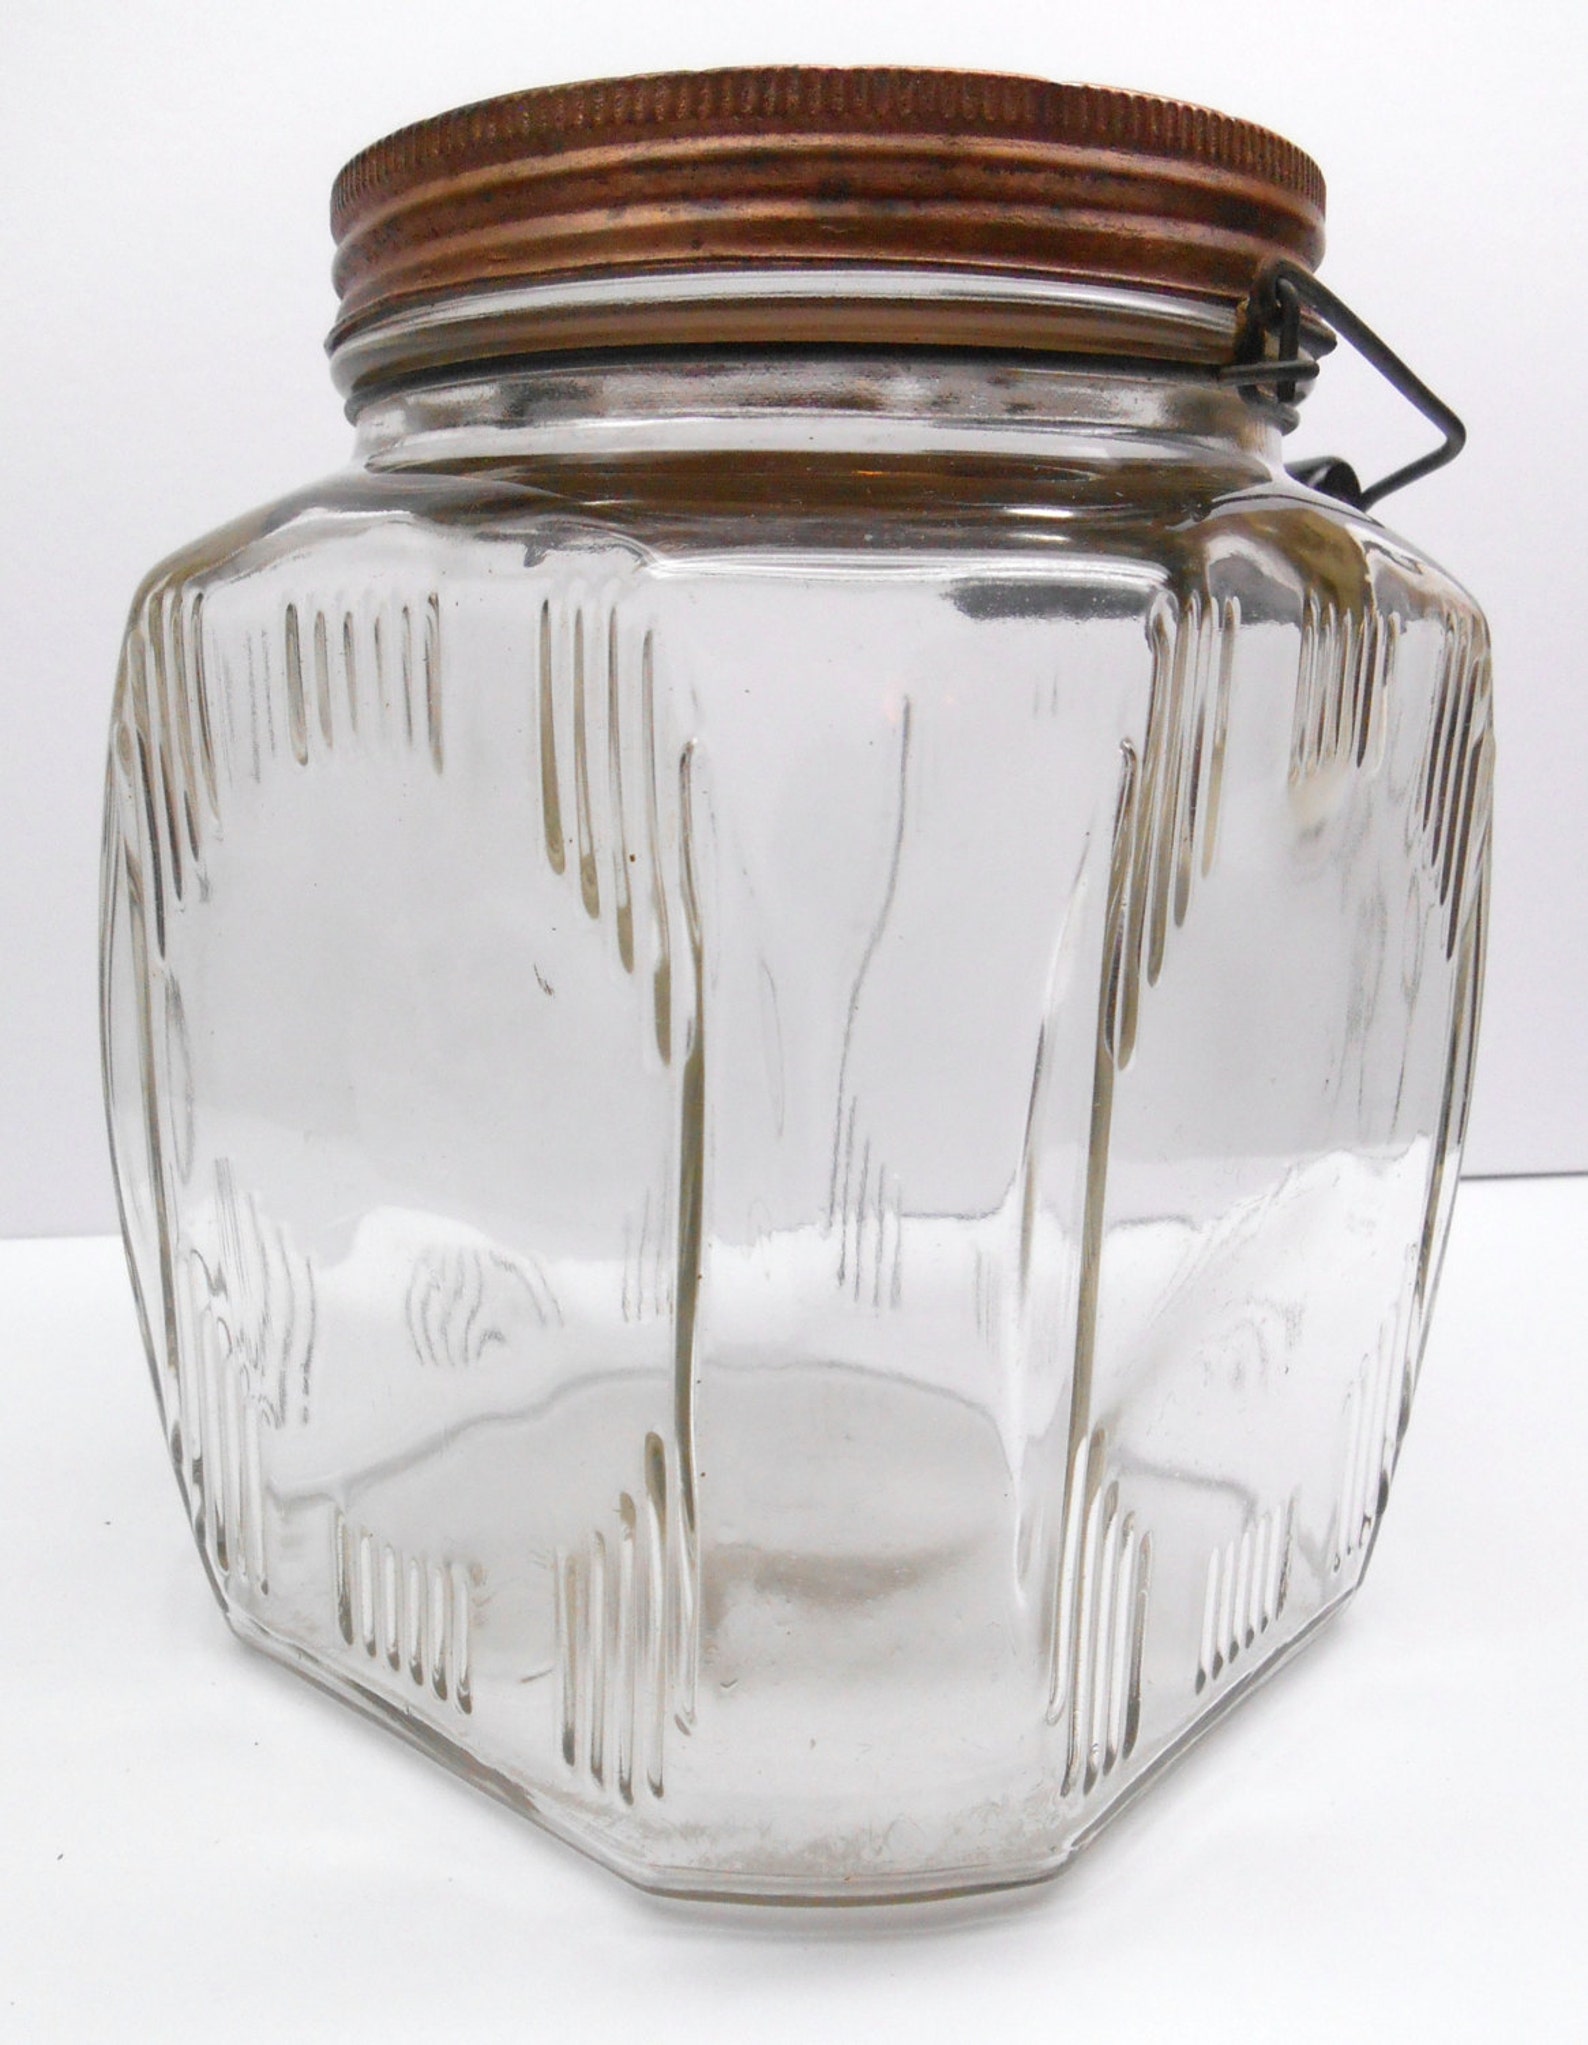
Label: glass